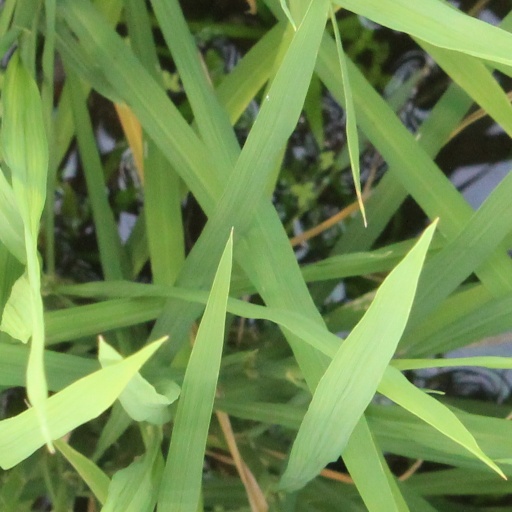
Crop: rice